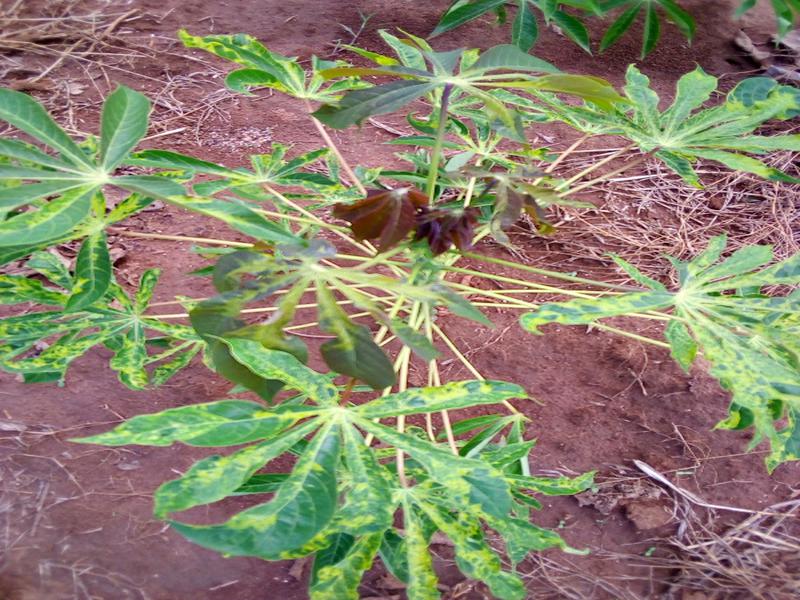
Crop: cassava
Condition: mosaic_disease